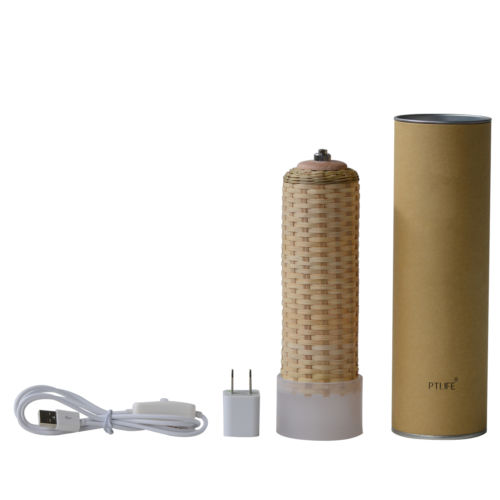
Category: lamp